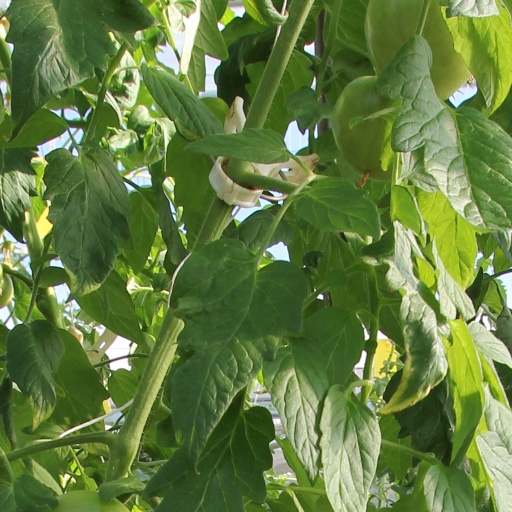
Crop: tomato